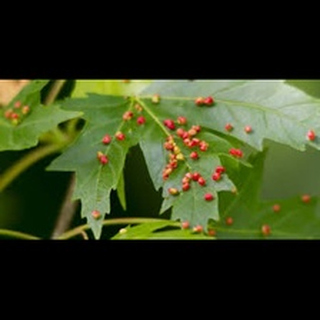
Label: wheat_mite